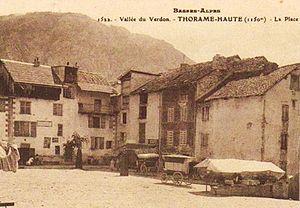
Marché sur la place du village avec ses maisons recouvertes des toits traditionnels (vers 1900)
Thorame-Haute est une commune française située dans le département des Alpes-de-Haute-Provence, en région Provence-Alpes-Côte d'Azur.